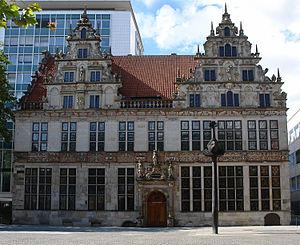
La renaissance de la Weser est une forme de style architectural de la Renaissance que l'on trouve principalement dans le bassin de la Weser, fleuve du nord-ouest de l'Allemagne, ce style étant relativement bien conservé dans les villes de la région.